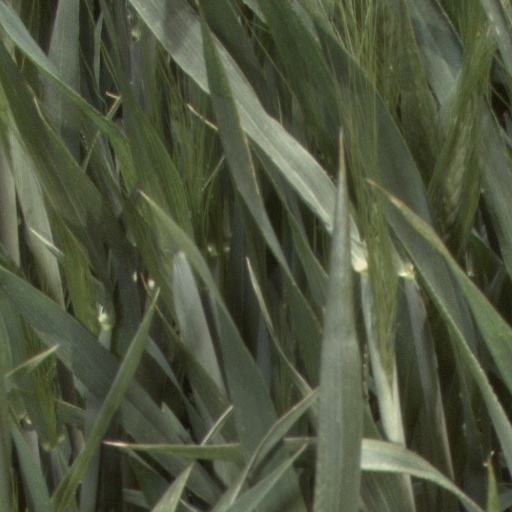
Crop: wheat